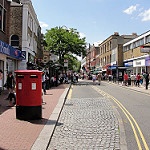
Scene: Outdoor